Rugby union in Scotland

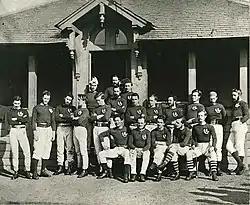
Scotland's First Rugby Team, 1871, for the 1st international, v England in Edinburgh, Scotland won by 1 goal & 1 try to 1 try

The world's oldest continual rugby fixture was first played in 1858 between Merchiston Castle School and the former pupils of The Edinburgh Academy.